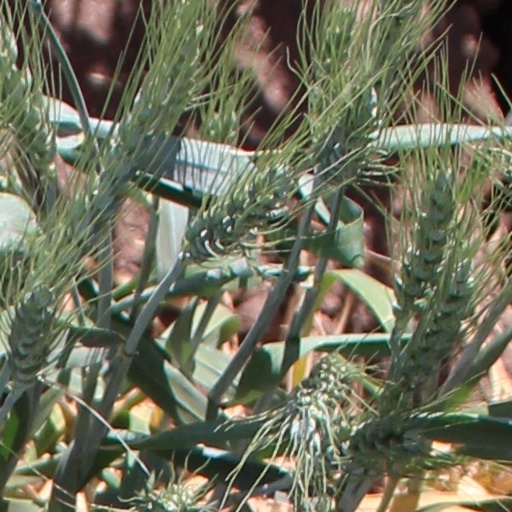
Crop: wheat